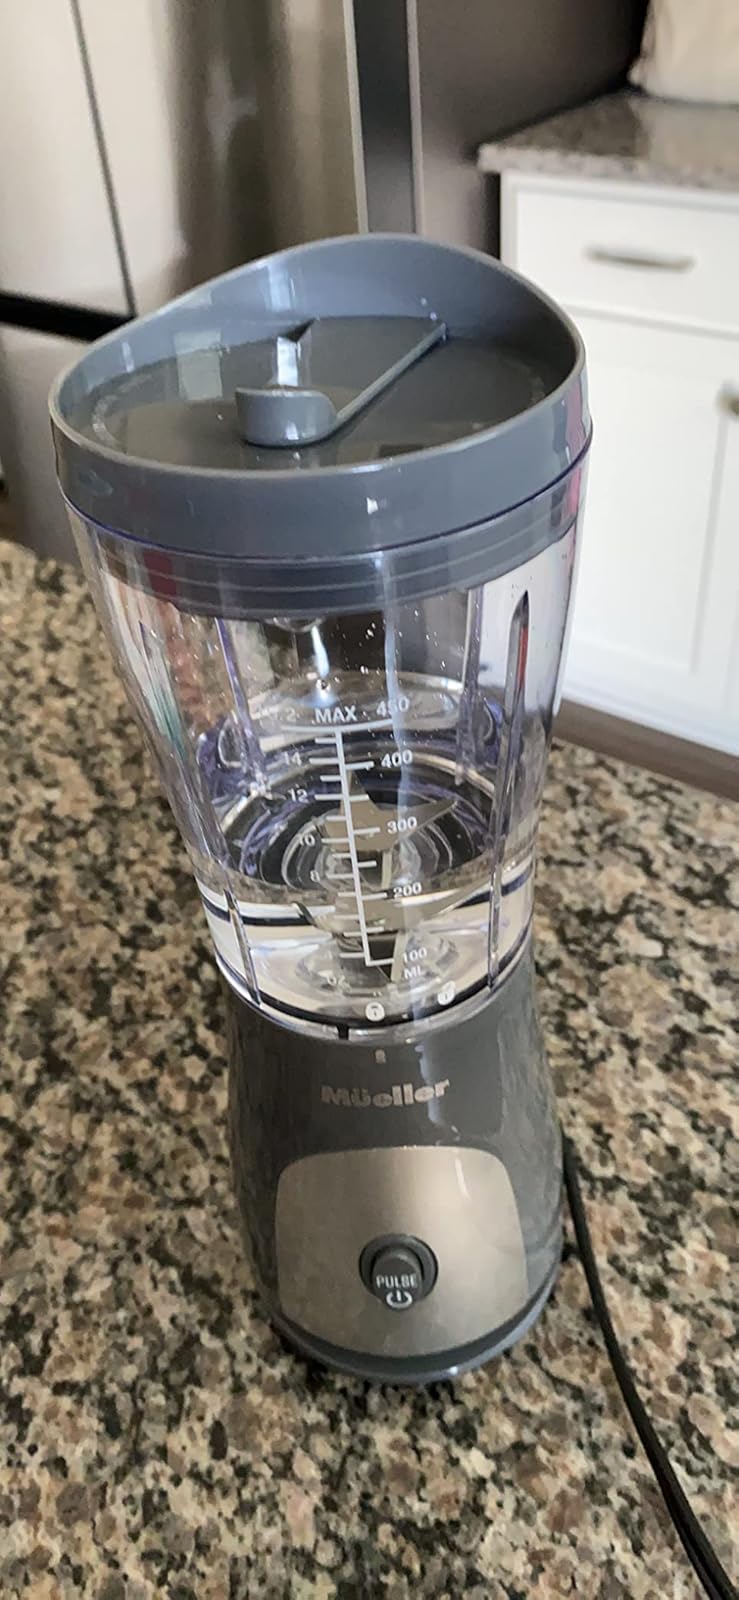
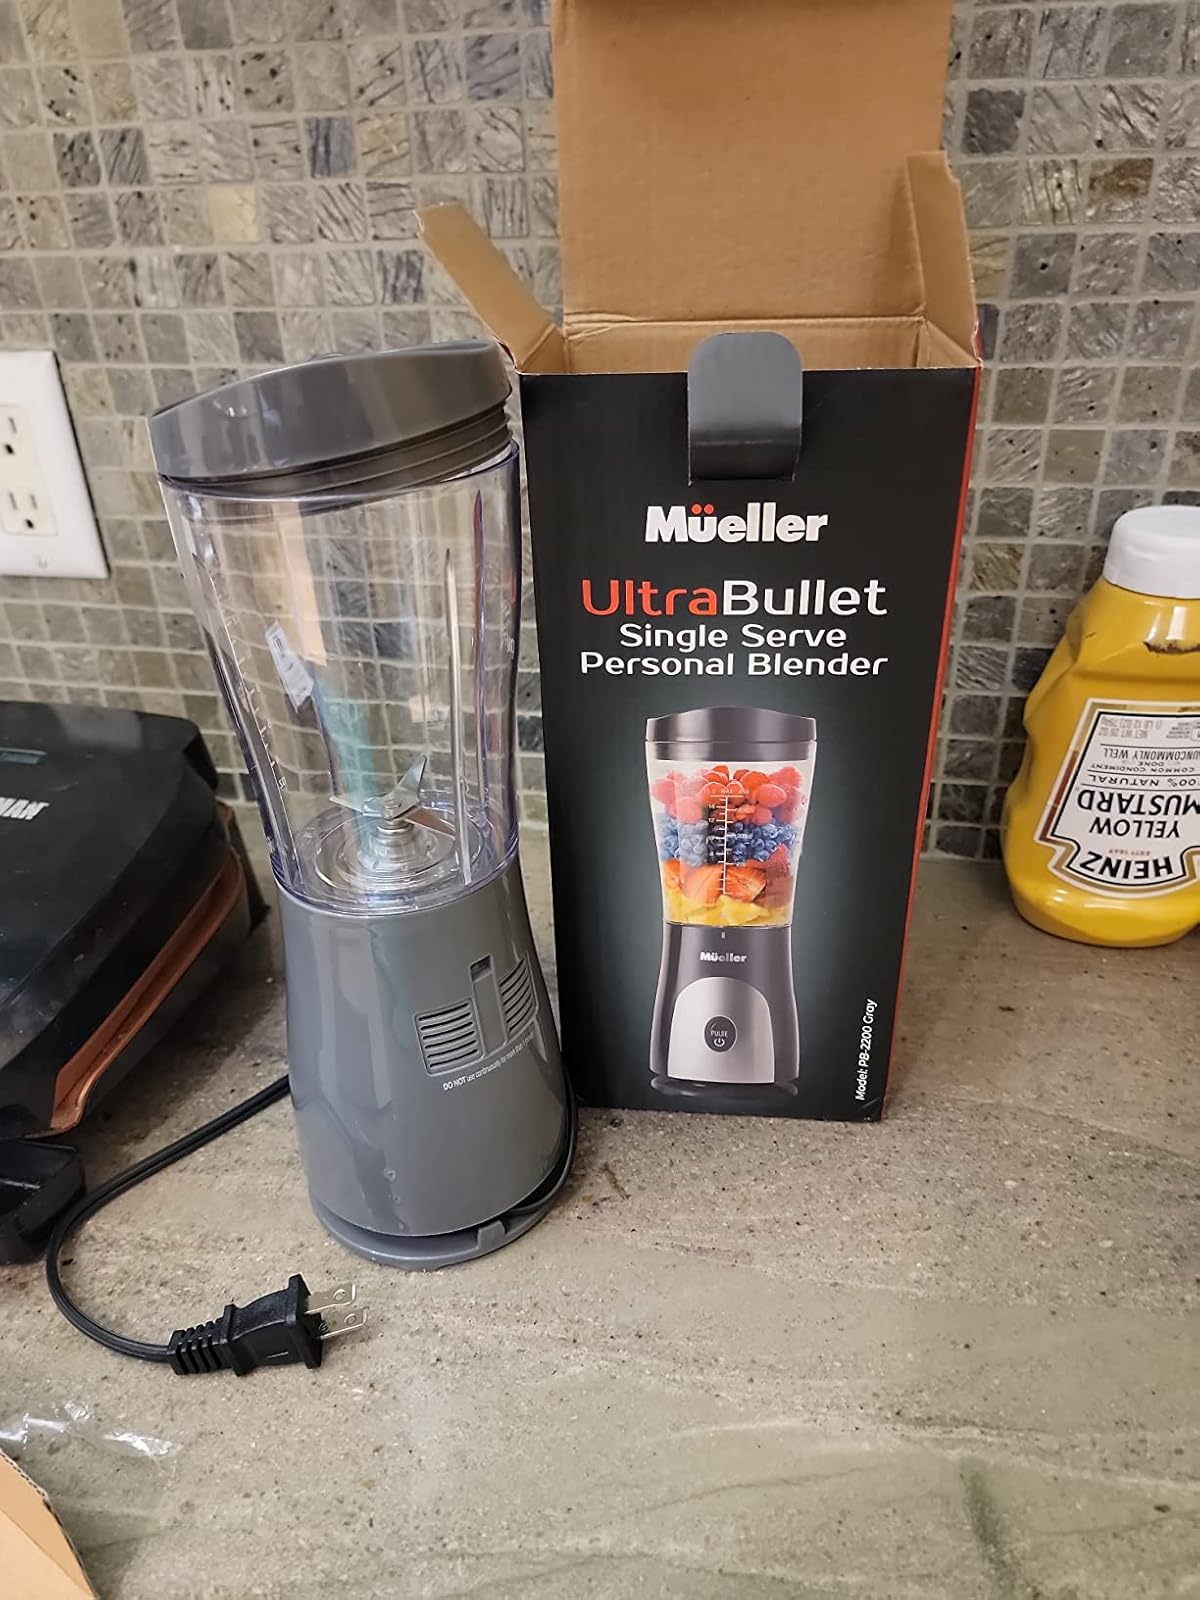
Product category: items_blender
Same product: yes